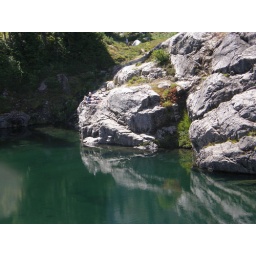
People sitting on rock above one of Rampart Lakes.